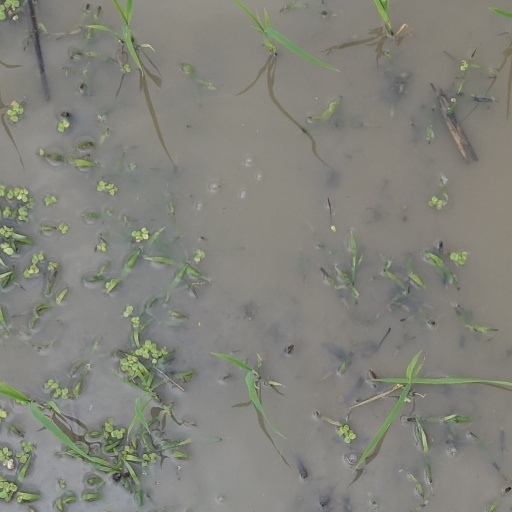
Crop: rice